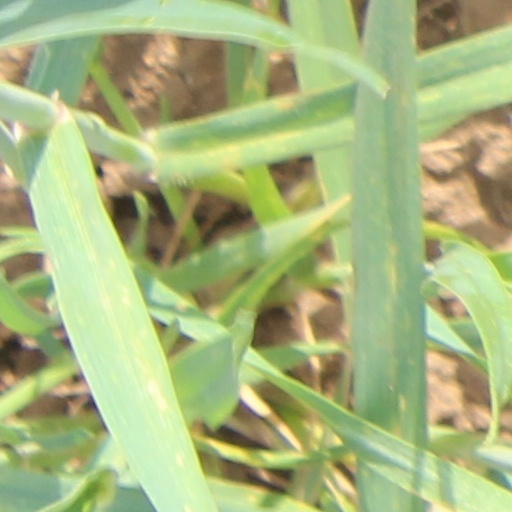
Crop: wheat